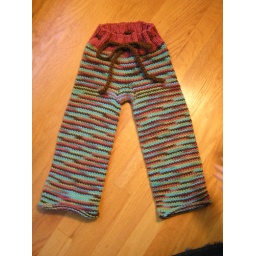
under the sea berries field of grass and gingerbread house 019